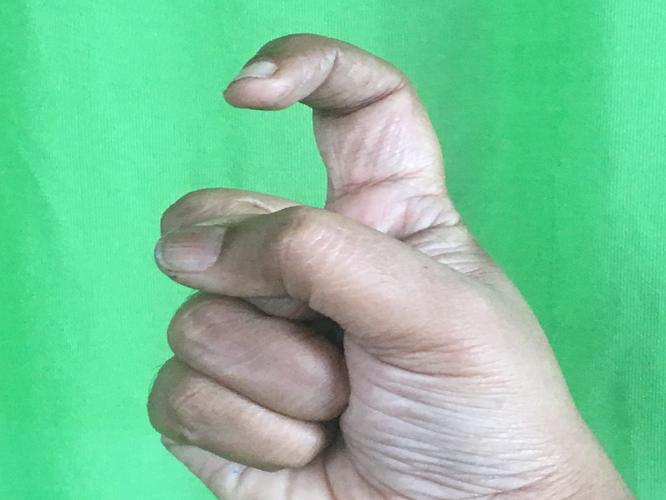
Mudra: Tamarachudam
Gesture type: single_hand